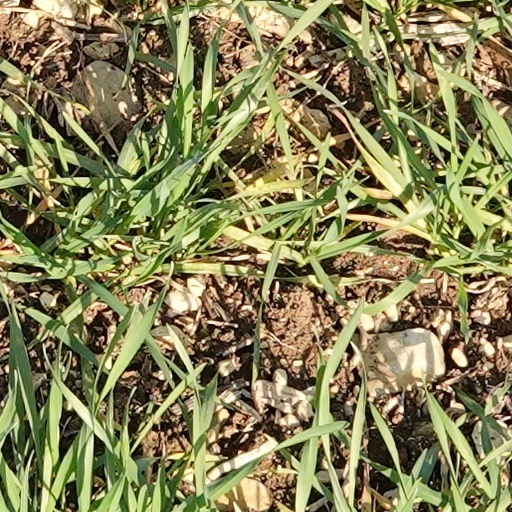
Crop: wheat